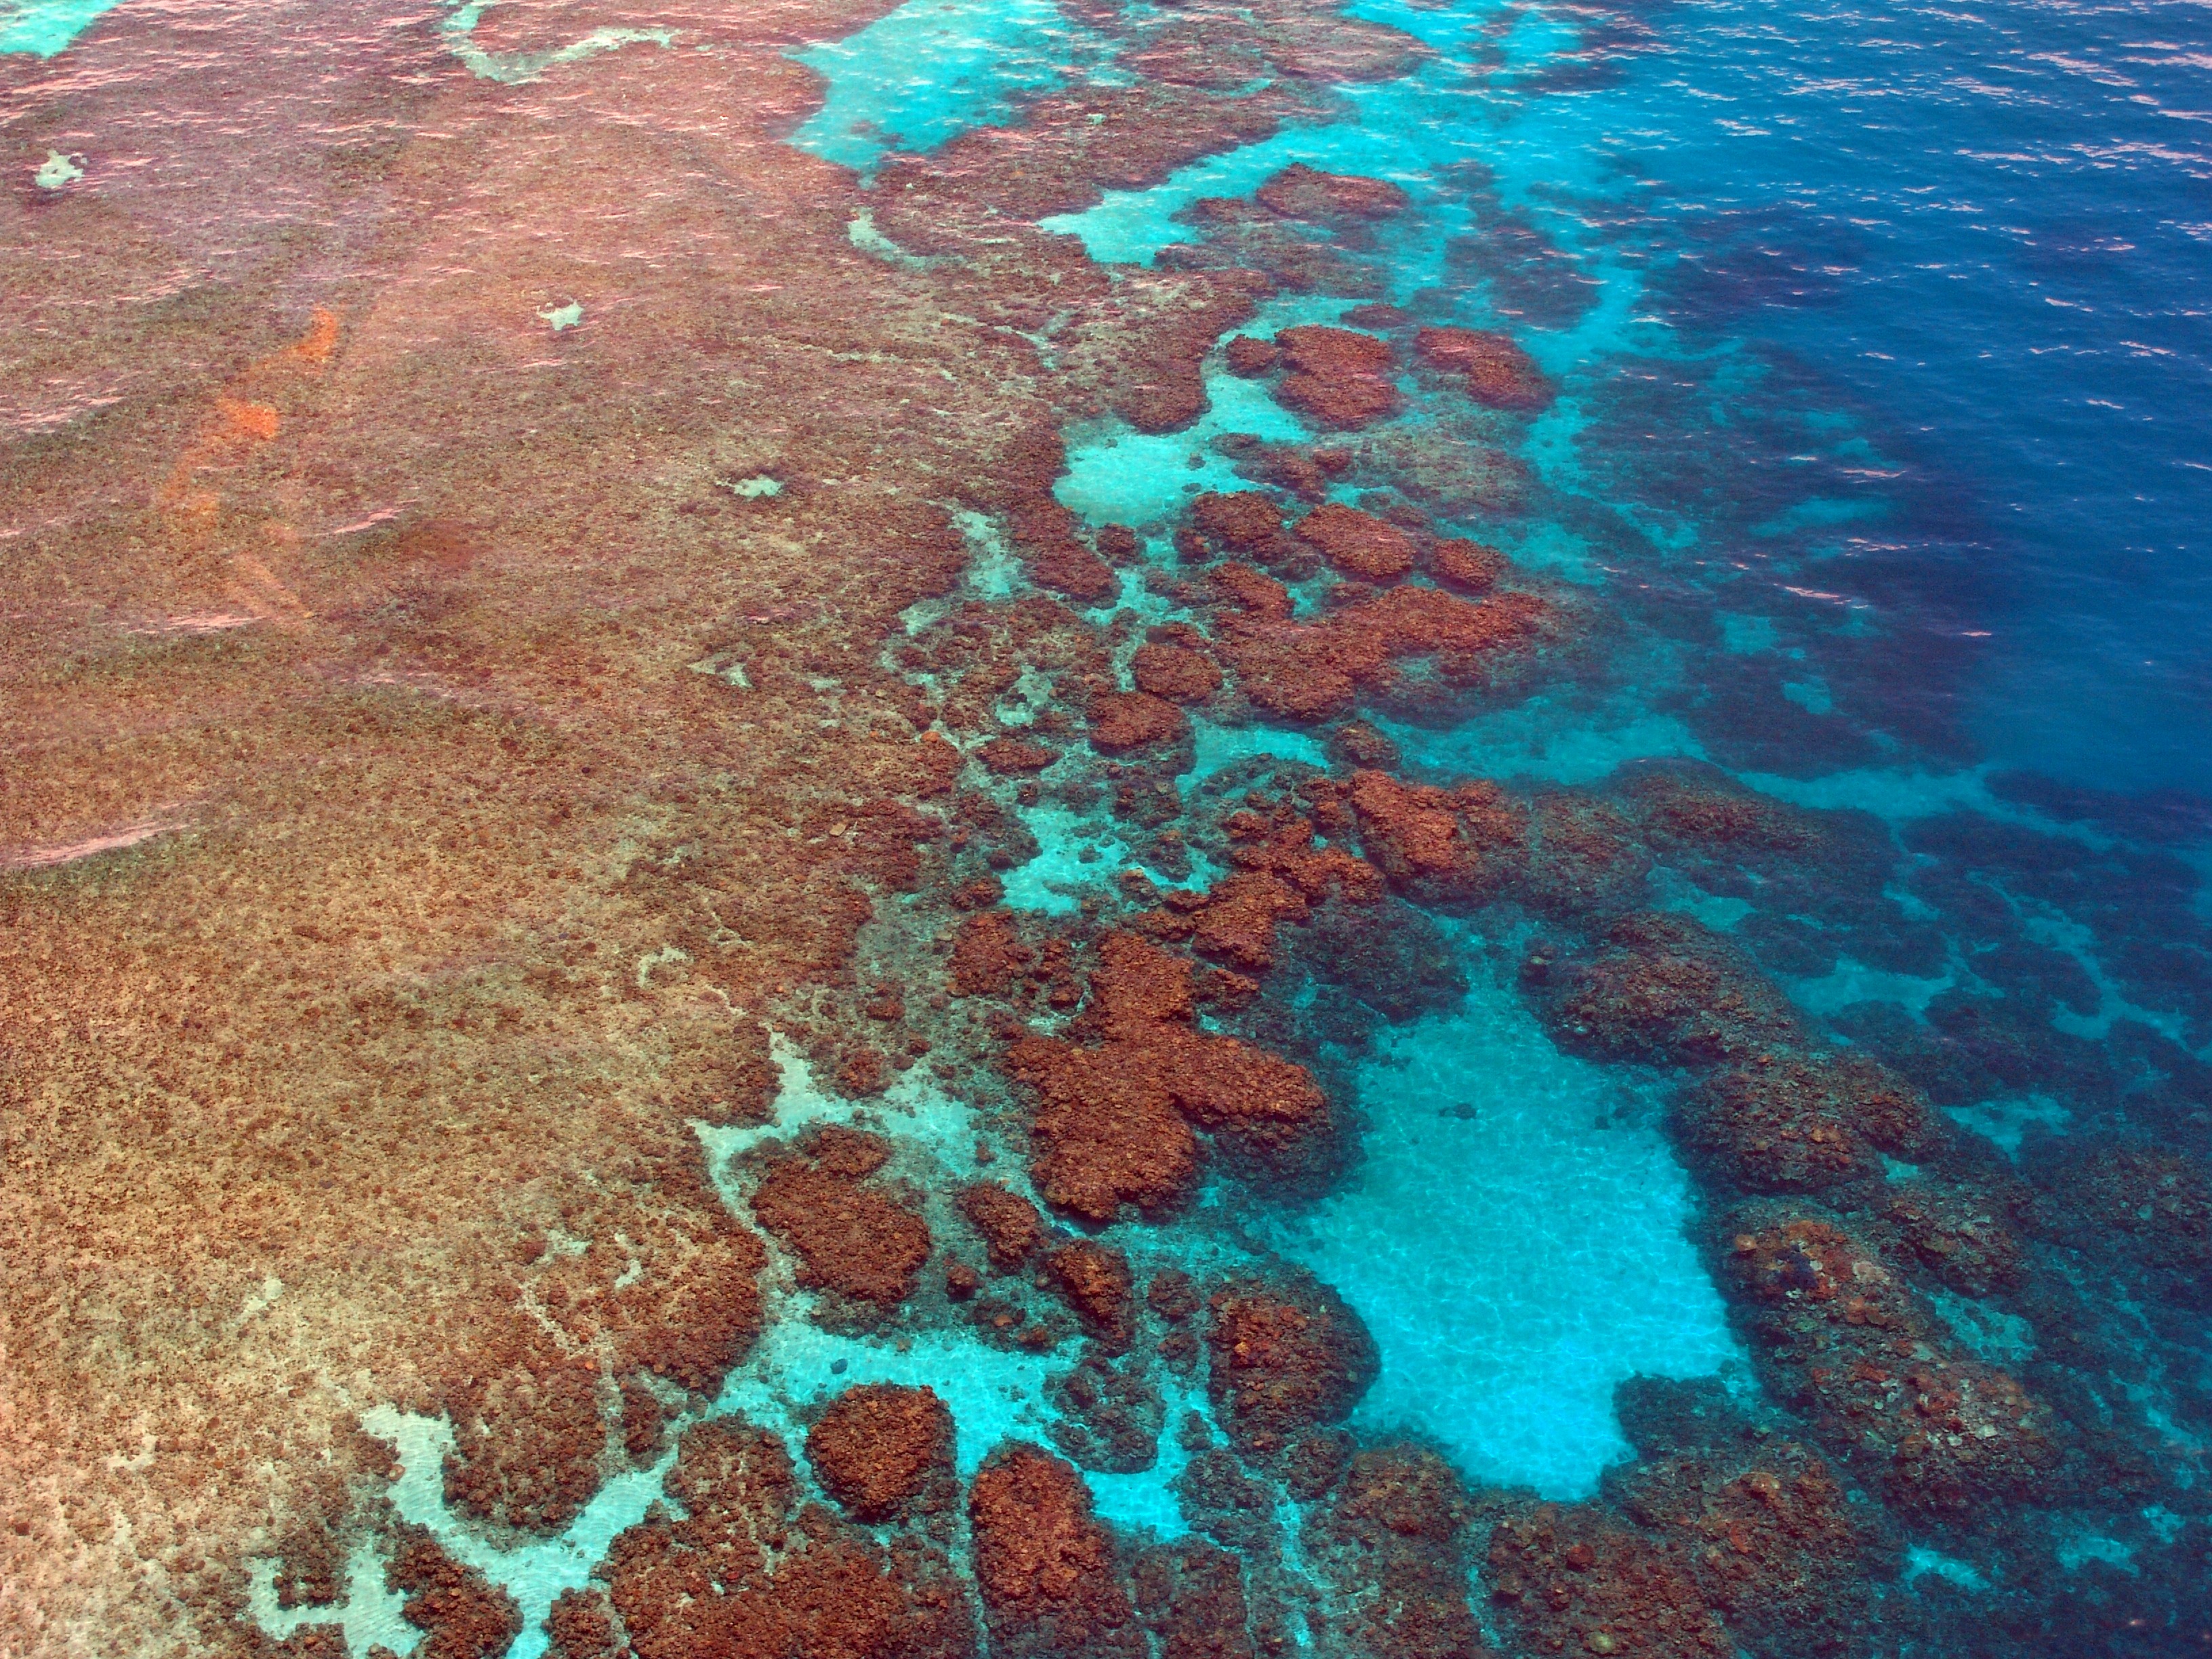
sea, ocean, diving, biology, aerial view, coral, coral reef, reef, australia, pacific, landform, great barrier reef, natural environment, marine biology